Disguise

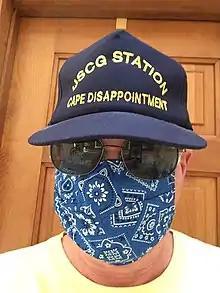
Disguise

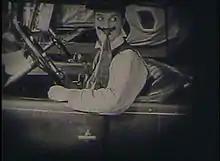
Buster Keaton using his tie as a disguise

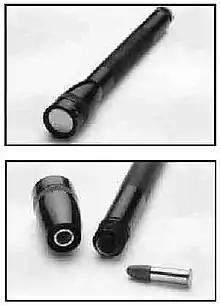
A gun disguised as a maglite

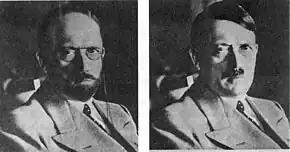
Adolf Hitler depicted in possible disguises by the United States Secret Service in 1944

A disguise can be anything incognito which conceals one's identity or changes a person's physical appearance, including a wig, glasses, makeup, fake moustache, costume or other items. Camouflage is a type of disguise for people, animals and objects. Hats, glasses, changes in hair style or wigs, plastic surgery, and make-up are also used.